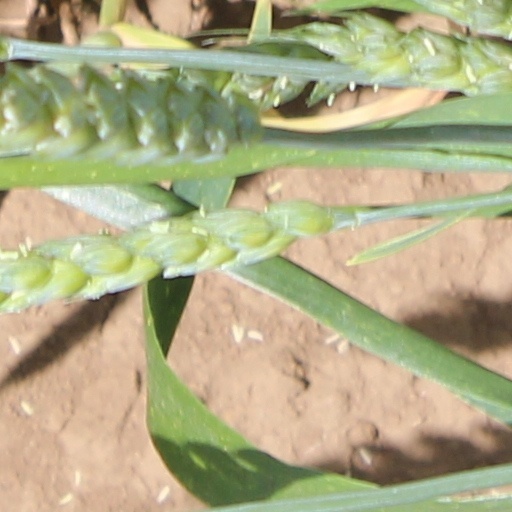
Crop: wheat